Tampa Bay Lightning

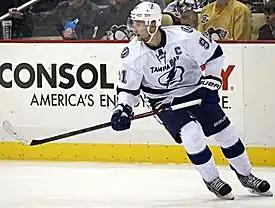
Named to the position in 2014, Steven Stamkos was the longest tenured captain of the Lightning.

Tampa Bay had only played 70 games when the NHL suspended the season on March 12, 2020, due to concerns over the COVID-19 pandemic. It was not until late May that the league decided to cancel the remaining three weeks of the regular season. At the time, the Lightning had a record of 43–21–6 and were second in their conference. To finish the season, the league expanded the 2020 Stanley Cup playoffs to include 24 teams rather than 16. In July, it was announced that the playoffs would begin August 1, and would take place in the Canadian cities of Toronto as the Eastern Conference hub, and Edmonton for the Western Conference. By virtue of having one of the top four highest point percentages at the time the season was suspended, the Lightning not only qualified for the playoffs, but would first compete in a single round-robin opening round group with the Boston Bruins, Washington Capitals, and Philadelphia Flyers to determine seeding. Winning two out of three games, the Lightning earned the second seed in the East.